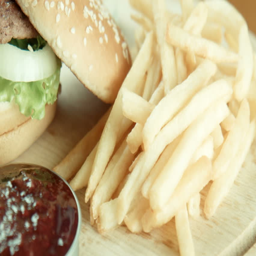
food a sandwich fried fries and sauce of red color on a table